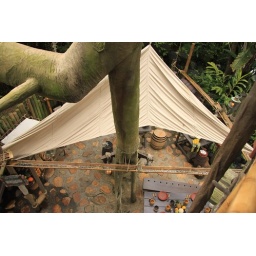
View from up in tree house